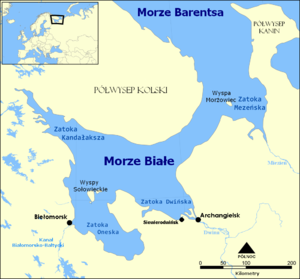
carte de la mer BlancheРусский: Карта Белого моря